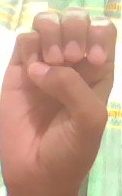
ASL sign: E